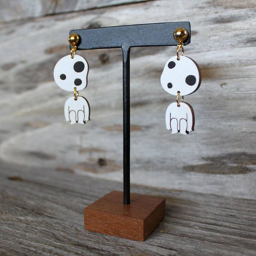
the best part about the spirits from animation film is the way their heads bobble and rattle as a form of communication .